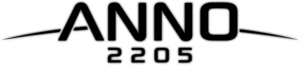
Anno 2205 est un jeu vidéo de gestion et de stratégie en temps réel édité par Ubisoft et sorti le 3 novembre 2015 sur Microsoft Windows.